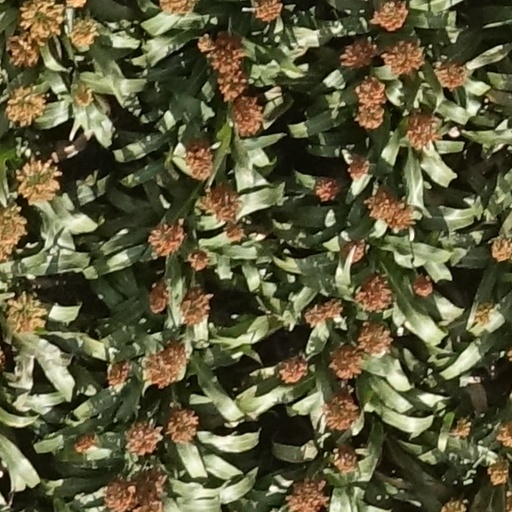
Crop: sorghum